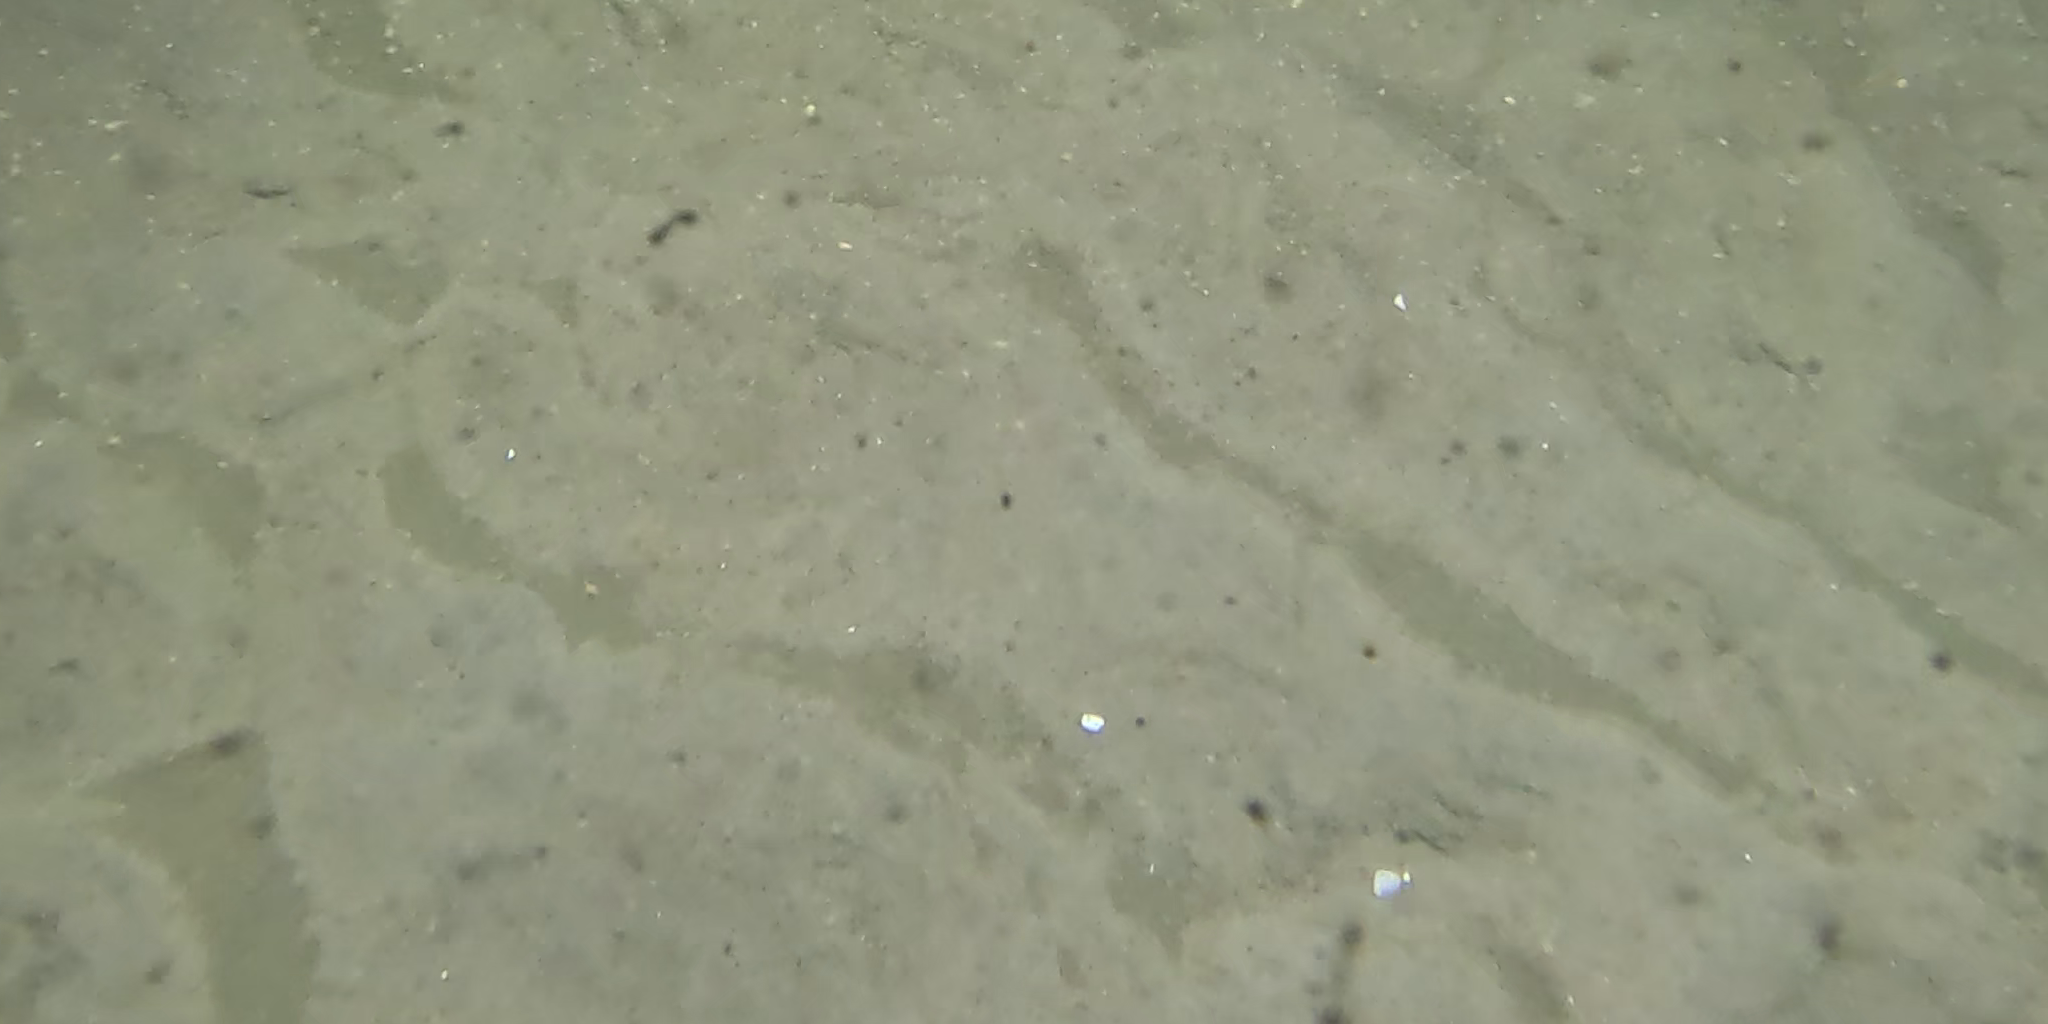
Seabed habitat: sand